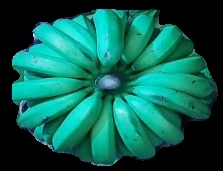
Variety: pachbale
Grade: grade2